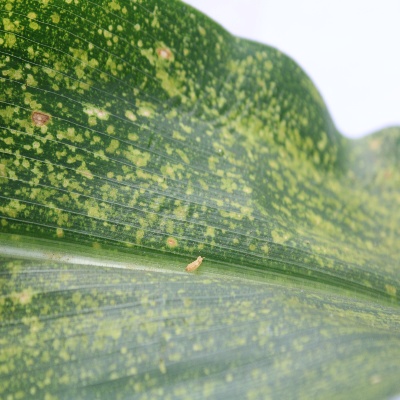
Crop: Maize
Condition: leaf spot